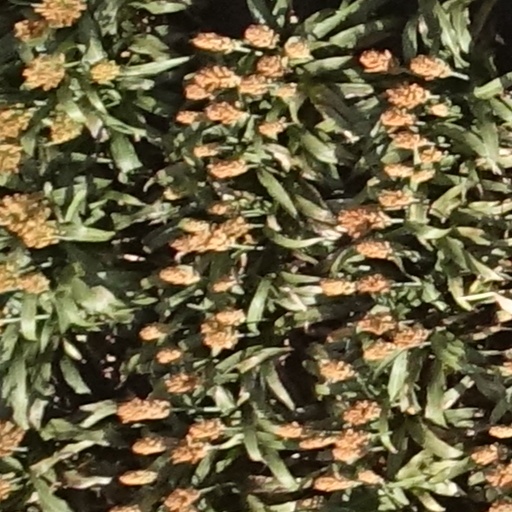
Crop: sorghum